Endorheic basin

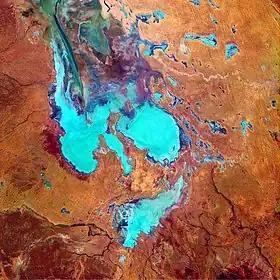
A false-colour satellite photo of Australia's Lake EyreImage credit: "NASA's Earth Observatory"

Australia, being very dry and having exceedingly low runoff ratios due to its ancient soils, has many endorheic drainages. The most important are: